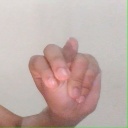
अक्षर: न